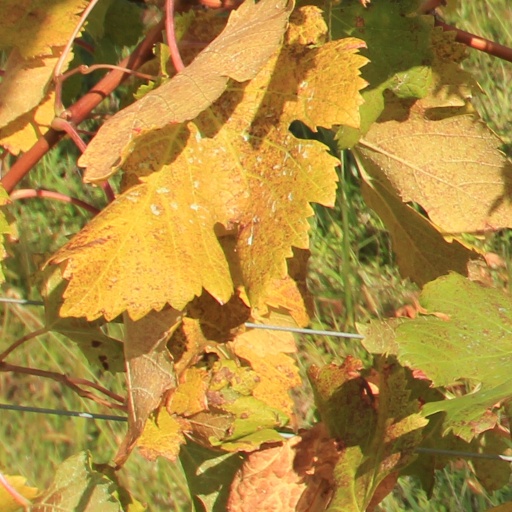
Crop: grape